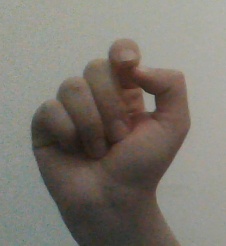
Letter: fa